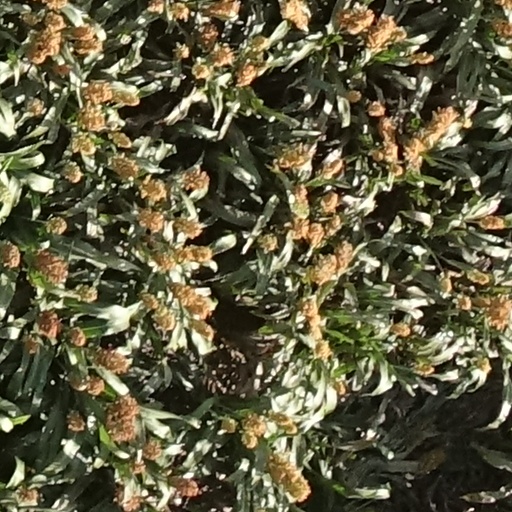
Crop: sorghum